Geography of Japan

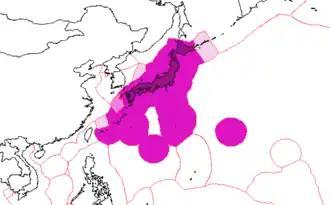
Japan's exclusive economic zones:

There are small deposits of coal, oil, iron, and minerals in the Japanese archipelago. Japan is scarce in critical natural resources and has long been heavily dependent on imported energy and raw materials. The oil crisis in 1973 encouraged the efficient use of energy. Japan has therefore aimed to diversify its sources and maintain high levels of energy efficiency. In regards to agricultural products, the self-sufficiency rate of most items is less than 100%, except for rice. Rice has 100% food self-sufficiency. This makes it difficult to meet Japan's food demand without imports.